Battle of the Corvin Passage

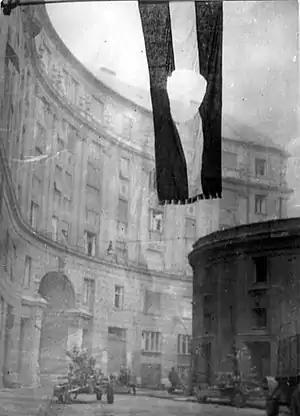
On the third floor of the circular structure in this picture is where the cinema where László set up his command is located

Nicknamed 'Bajusz' for his 'Twirly' mustache, Gergely Pongrátz fought in less harmonious circumstances than his predecessor.